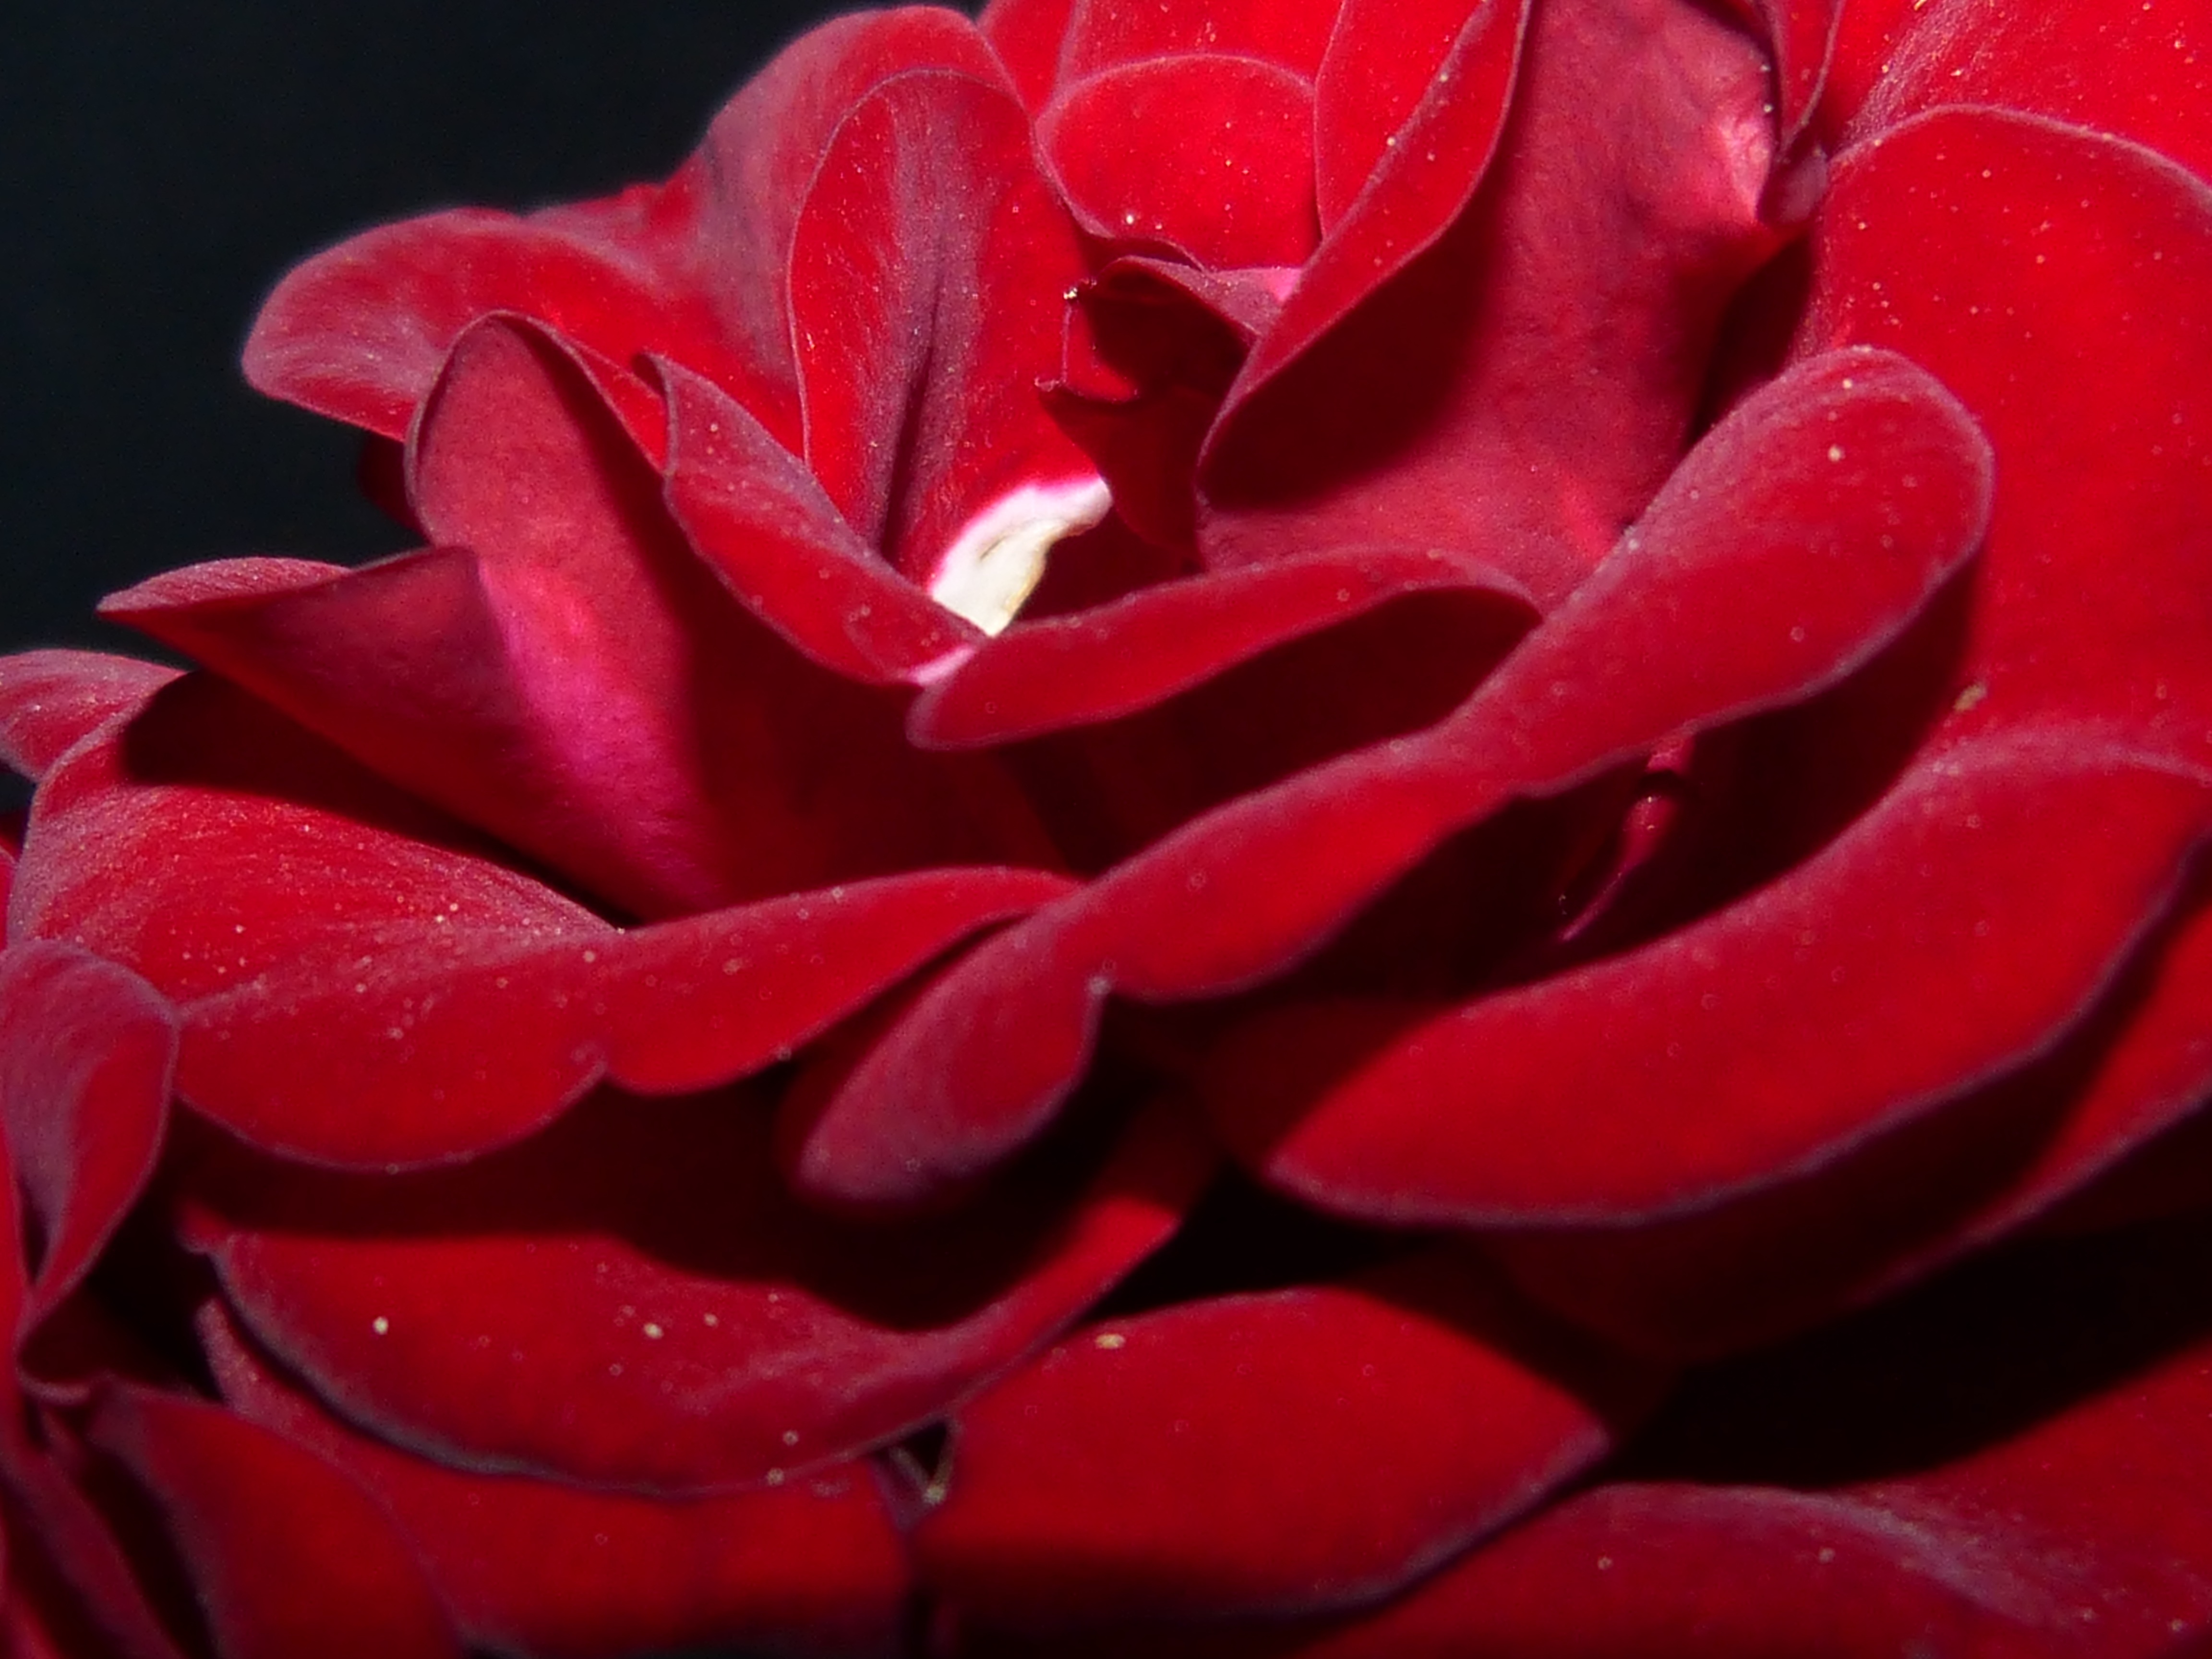
blossom, plant, night, flower, petal, bloom, rose, red, shadow, darkness, pink, lighting, close up, roses, macro photography, flowering plant, garden roses, rose family, land plant